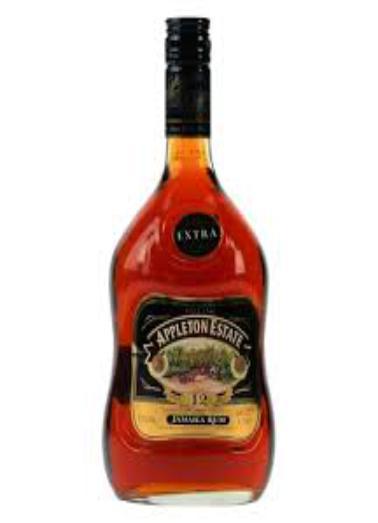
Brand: Appleton Estate
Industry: Food